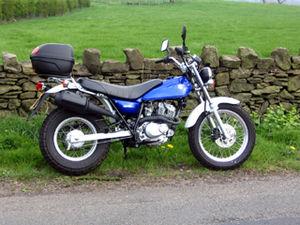
La Suzuki RV125 est une série de motos fabriquée par Suzuki de 1972 à 1982 et réintroduite en tant que RV125 VanVan en 2003.